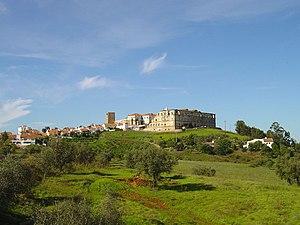
Cet article recense les monuments nationaux du district de Portalegre, au Portugal.